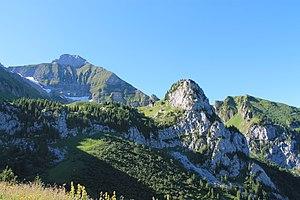
Pic de Jallouvre depuis le plateau de Cenise.
Le pic de Jallouvre est un sommet du massif des Bornes, à 2 408 m d'altitude, et plus particulièrement de la chaîne du Bargy, dans le département de la Haute-Savoie. C'est le plus haut sommet du village du Petit-Bornand-les-Glières.
Le Petit-Bornand-les-Glières est une ancienne commune française située dans le Sud du département de la Haute-Savoie, en région Auvergne-Rhône-Alpes.